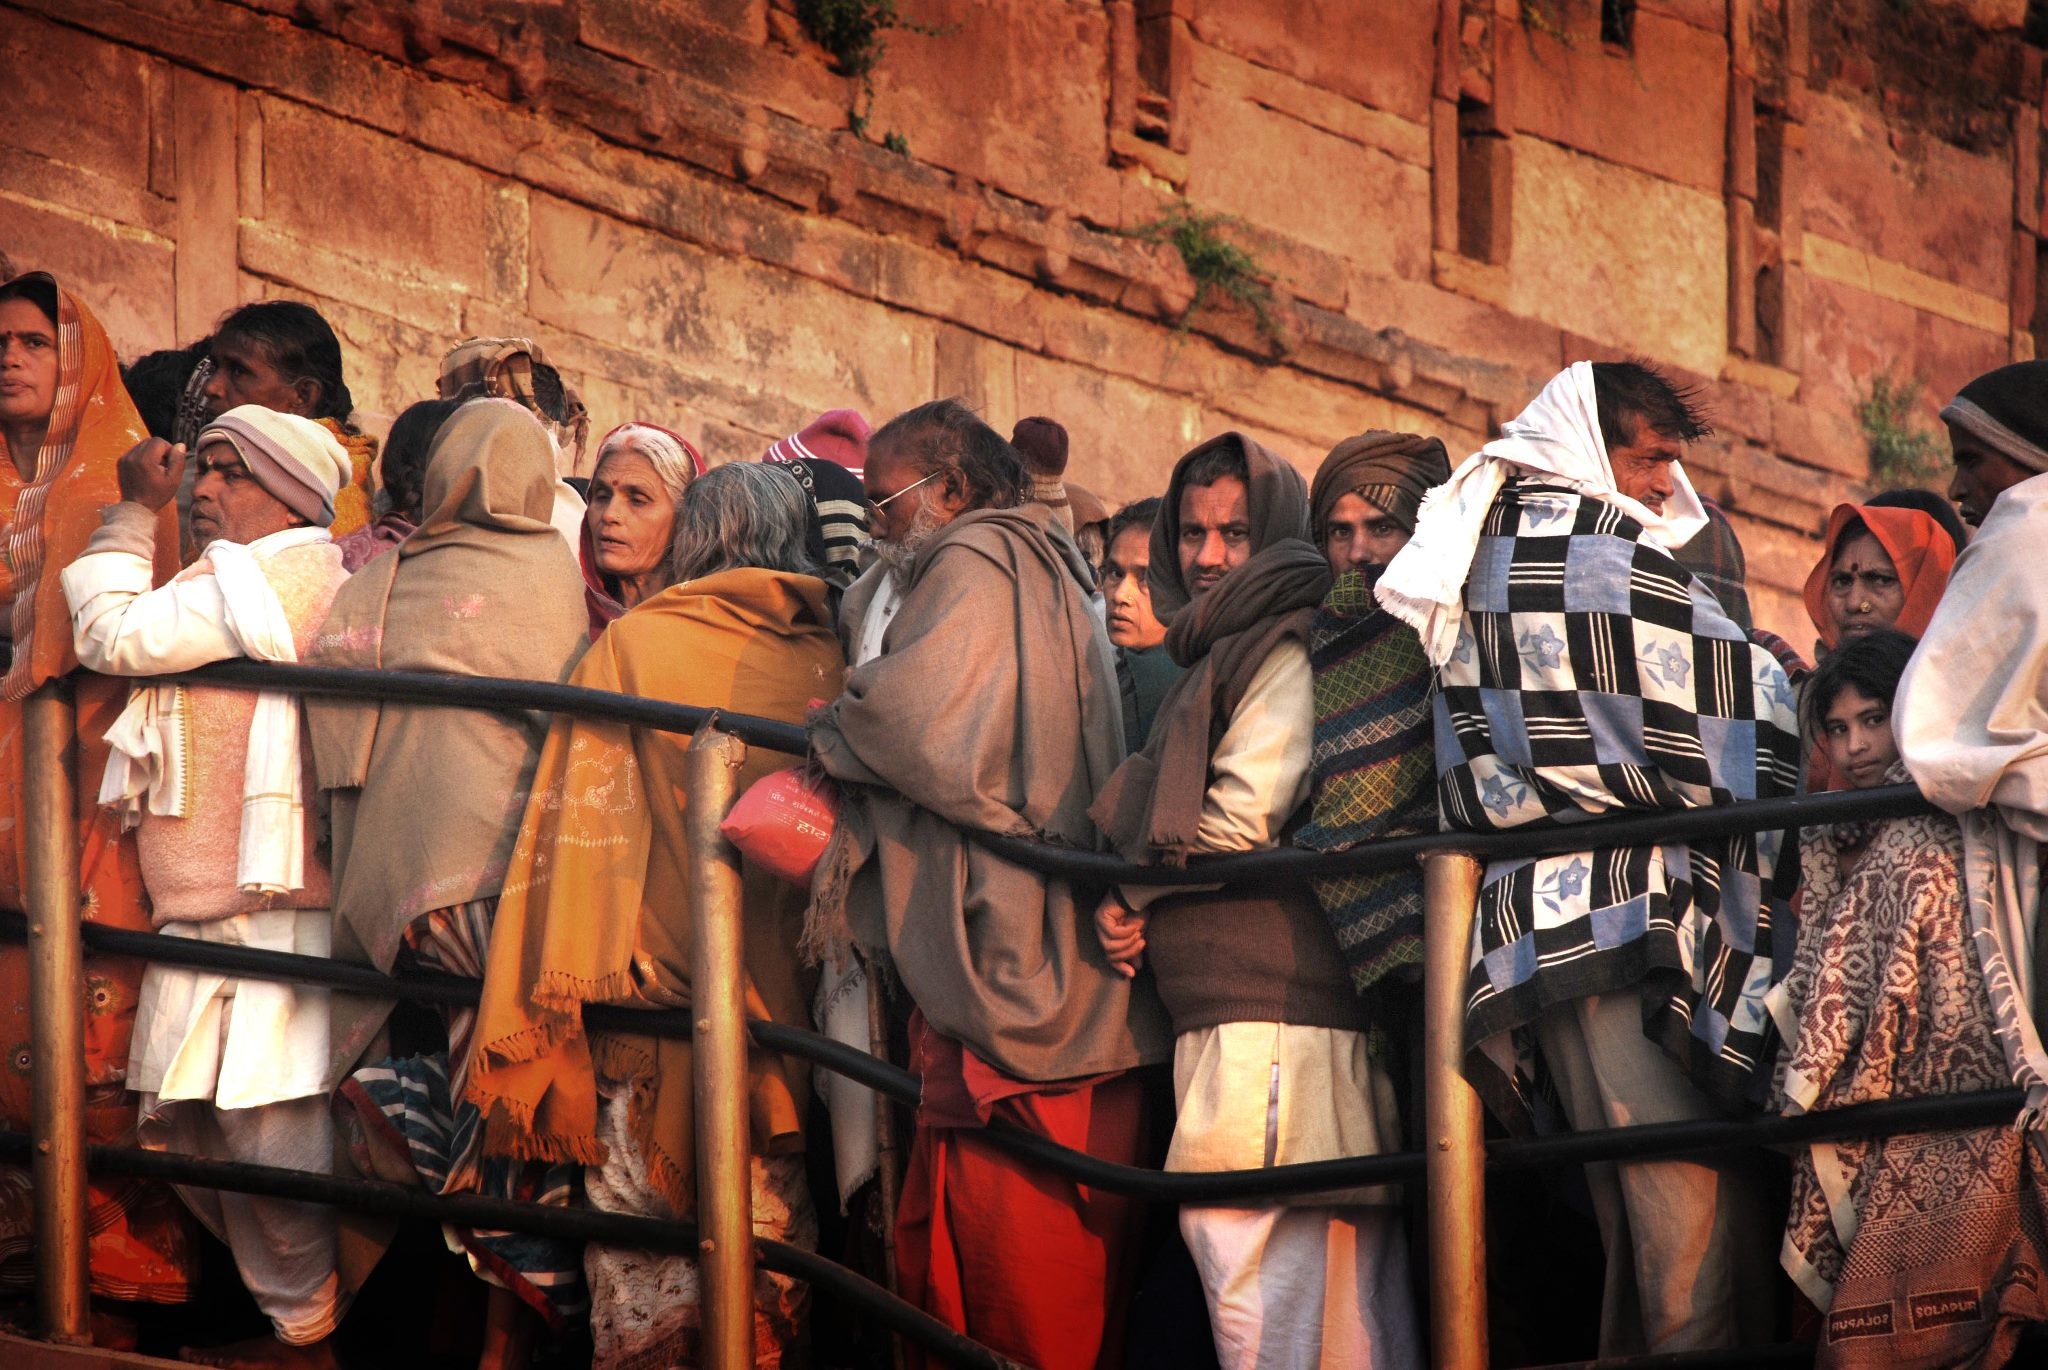
people, travel, recreation, tail, india, event, hindu, ganges, middle ages, pilgrimage, bathing, the locals, waiting for you, religions, kumbh mela, allahabad, sacred river